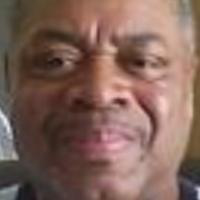
Age group: age 56-65